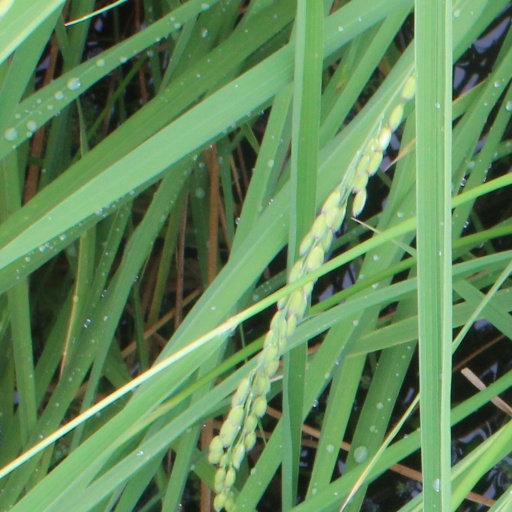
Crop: rice